COVID-19 vaccination in Quebec

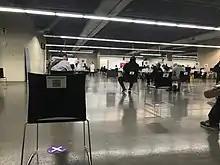
Vaccination centre at Montreal's Olympic Stadium

On April 21, the minimum age for the AstraZeneca vaccine was lowered to 45 years old. Despite concerns of vaccine hesitancy stemming from reports of rare blood clots linked to the AstraZeneca vaccine, which had led to slowed demand for the AstraZeneca vaccine in some other provinces, long line-ups started to form before dawn at drop-in vaccination sites. In Montreal, all available AstraZeneca doses were exhausted within two days, forcing the drop-in vaccination clinics to close.